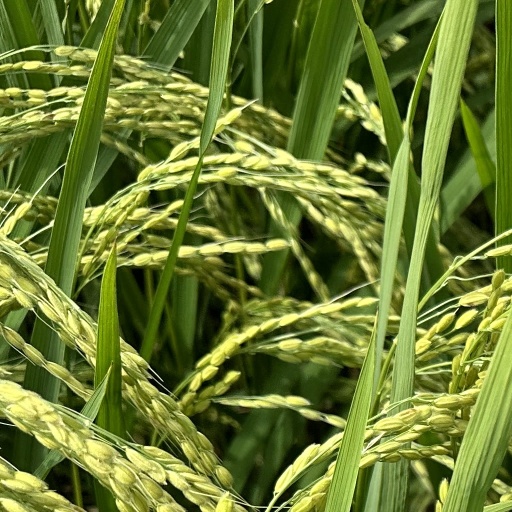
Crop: rice